Krishna Bhakthi

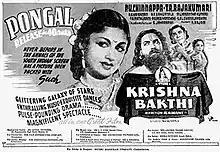
Theatrical release poster

Krishna Bhakthi is a 1949 Tamil-language historical musical film, directed by R. S. Mani, and produced by S. N. Laxmana Chettiar. The film stars P. U. Chinnappa and T. R. Rajakumari as a hypocrite saint and chaste court dancer respectively. Inspired by Matthew Lewis' French novel "The Monk", it was released on 14 January 1949.